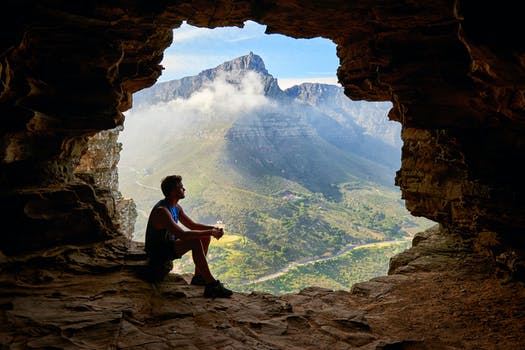
Label: No Watermark